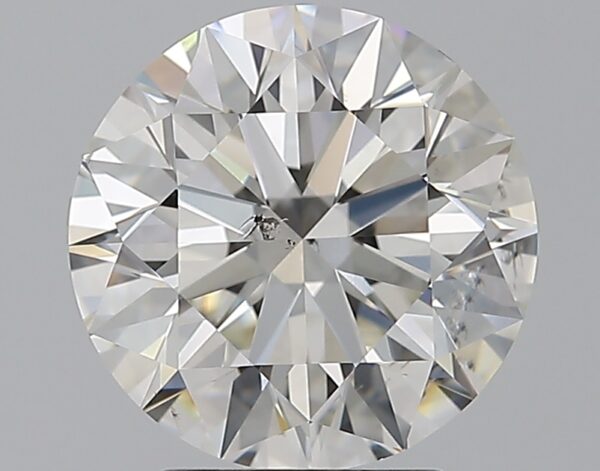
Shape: round
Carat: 3.01
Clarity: SI1
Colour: H
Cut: EX
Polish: EX
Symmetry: EX
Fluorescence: N
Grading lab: GIA
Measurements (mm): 9.13 x 9.19 x 5.75